Four Thirds system

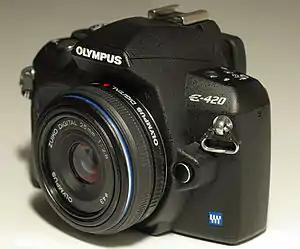
An Olympus E-420 camera, sold with a very thin 25mm "pancake" lens. The E-4XX series was advertised as the smallest true DSLR in the world.

The smaller sensor size makes it possible to produce smaller, lighter camera bodies and lenses. In particular, the Four-Thirds system allows the development of compact, large aperture lenses. Lenses with equivalent field of view for larger sensor formats tend to be larger, heavier and more expensive.